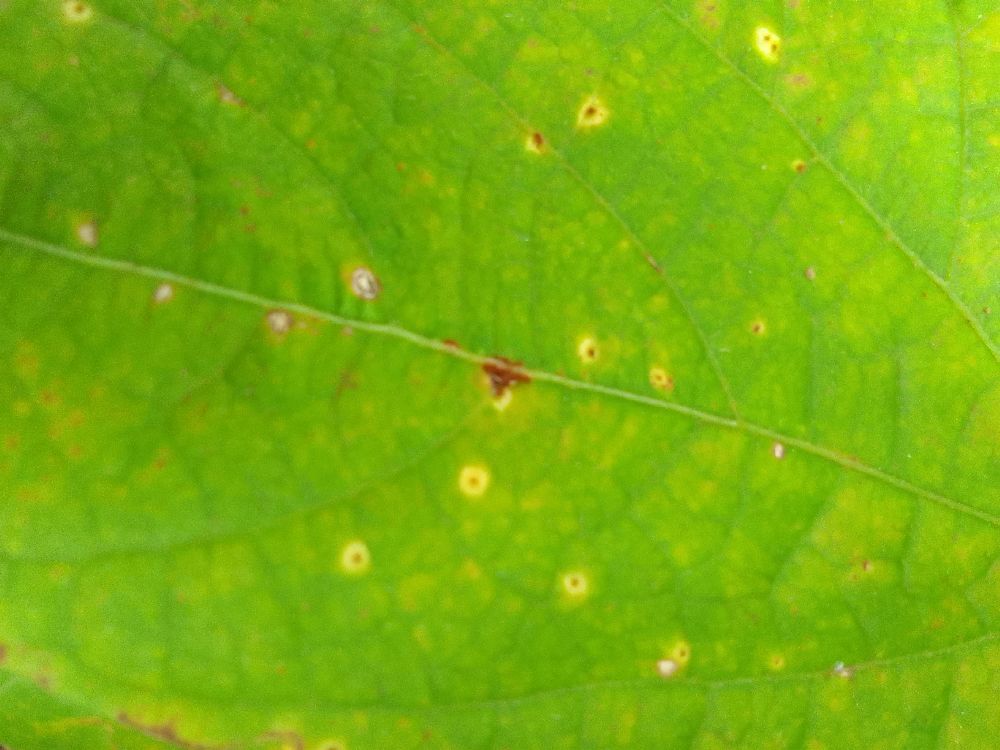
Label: rust